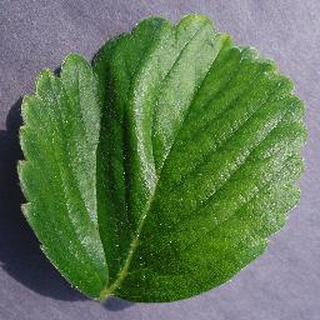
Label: healthy_strawberry